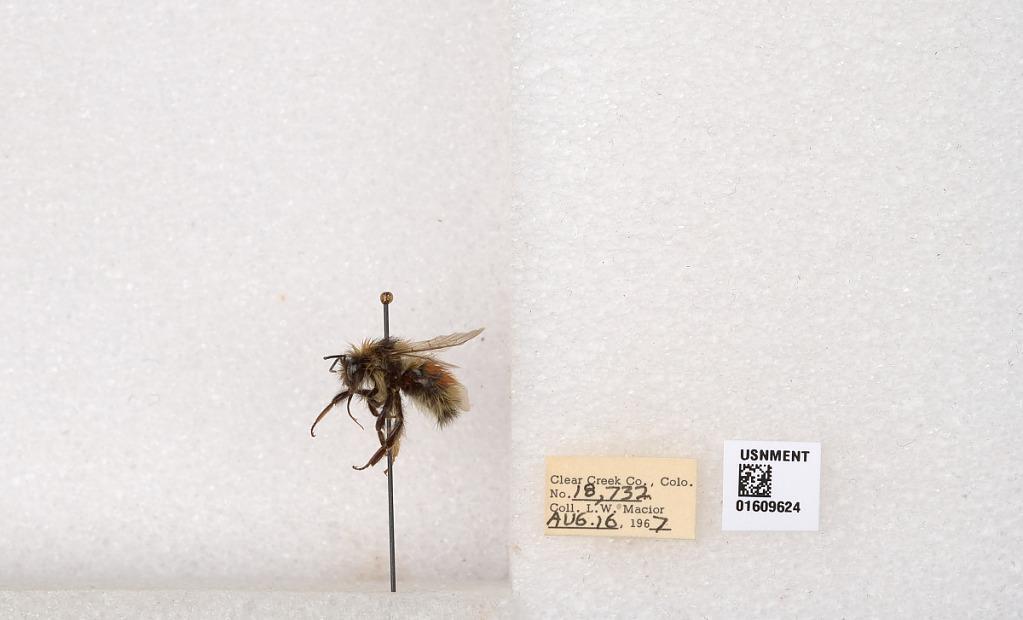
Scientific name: Bombus (Pyrobombus) sylvicola Kirby
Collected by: L. Macior
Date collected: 1967-8-16
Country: United States
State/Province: Colorado
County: Clear Creek
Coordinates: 39.6856, -105.645